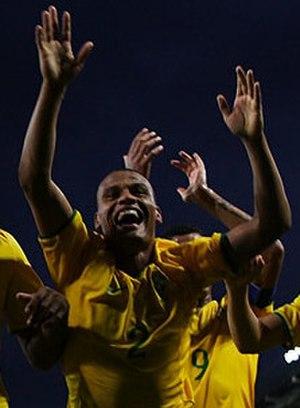
Patric Cabral Lalau dit Patric est un footballeur brésilien né le 25 mars 1989 à Criciúma. Il évolue au poste de latéral droit au Sport Club do Recife.